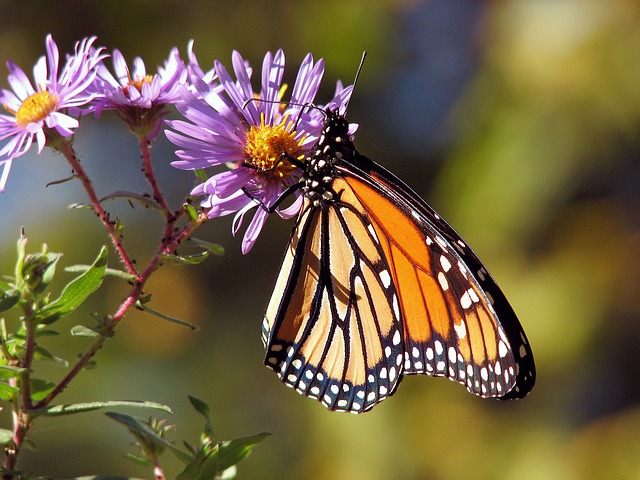
Label: butterfly